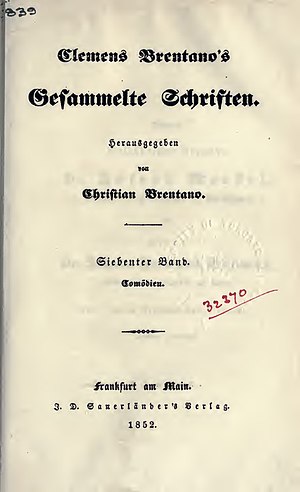
Clemens Brentano / Bibliografi
Comödien (1852)
Clemens Brentano var en tysk forfatter og digter, født i Ehrenbreitstein. Han var bror til Bettina Brentano, der korresponderede med Goethe, og som Clemens Brentano selv var gode venner med. Han var søn af en forretningsmand med italiensk baggrund.